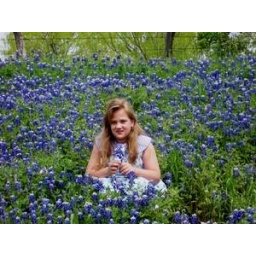
My Baby girl sitting in Texas Bluebonnets!